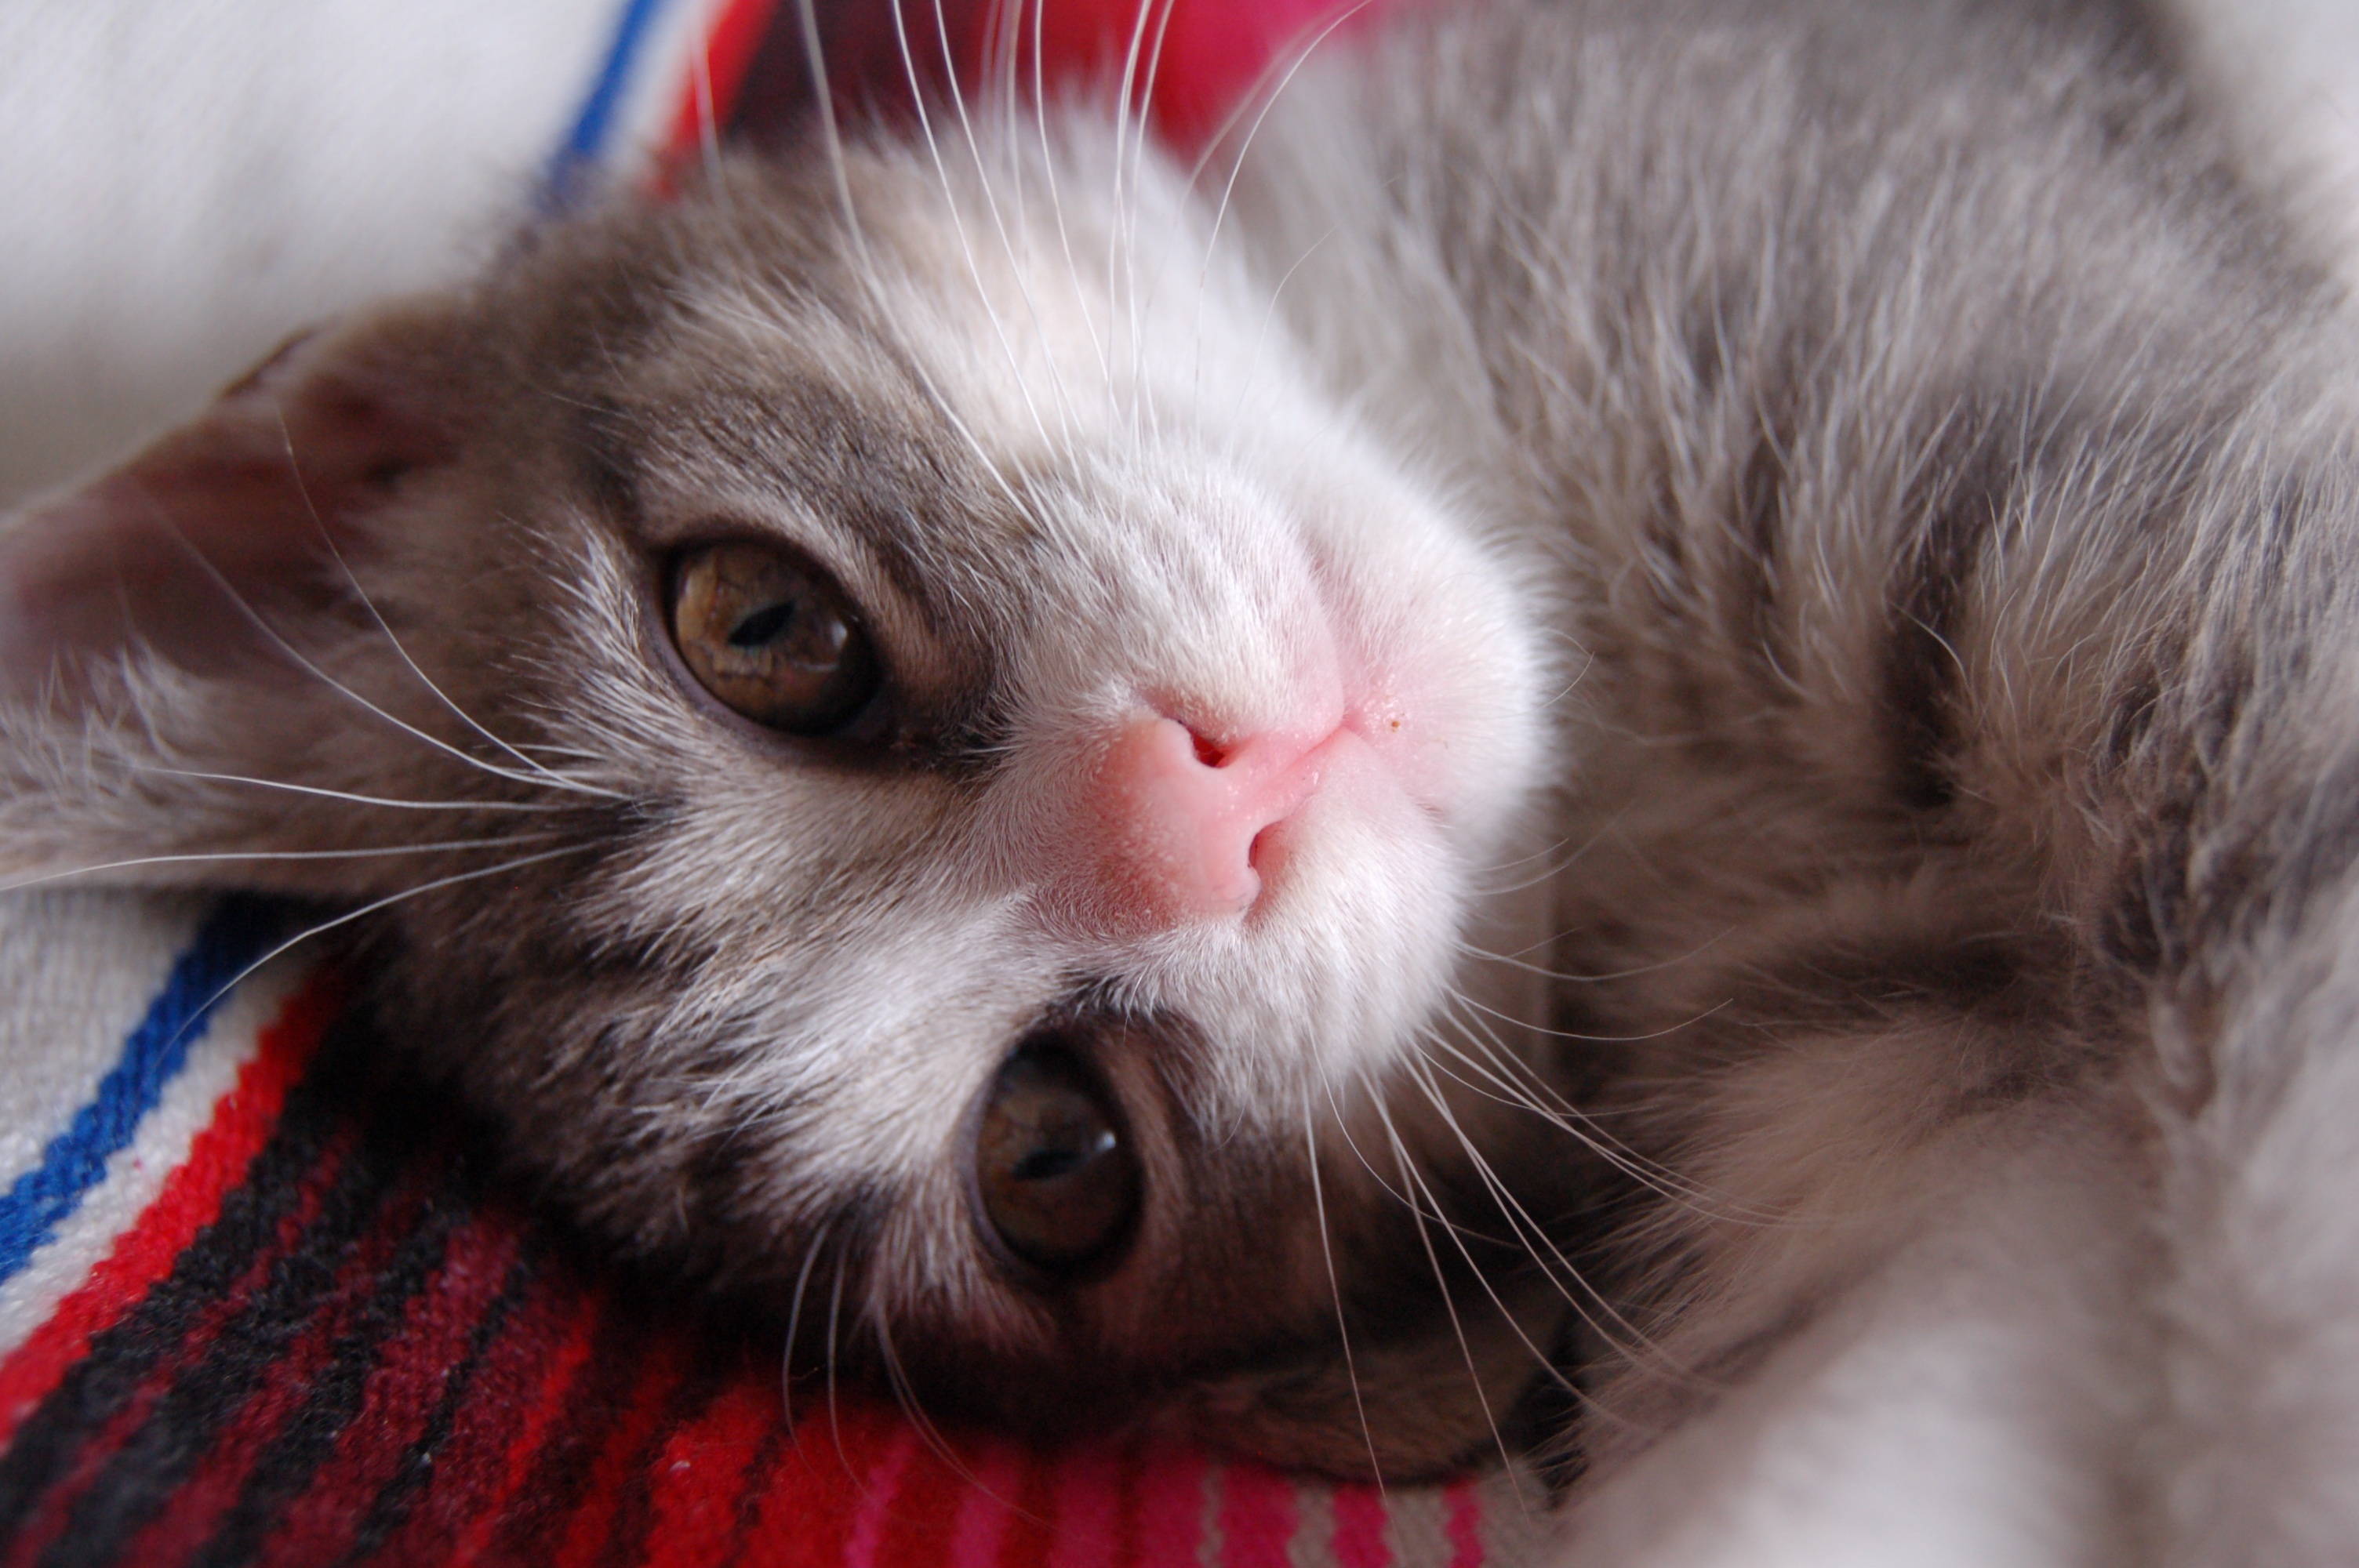
kitten, cat, mammal, facial expression, yawn, close up, nose, whiskers, snout, eye, skin, vertebrate, organ, small to medium sized cats, cat like mammal